Elbridge G. Spaulding

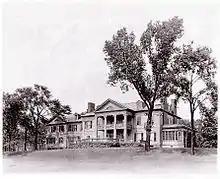
The Spaulding-Sidway home built on "River Lawn" in Grand Island

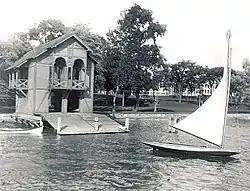
Spaulding-Sidway Boathouse in 1903

On May 2, 1854, after Nancy's death in 1852, he married Delia Strong (1812–1895), Nancy's sister. Spaulding's marriage with Delia lasted over 40 years until her death in 1895, however, they did not have any children together.